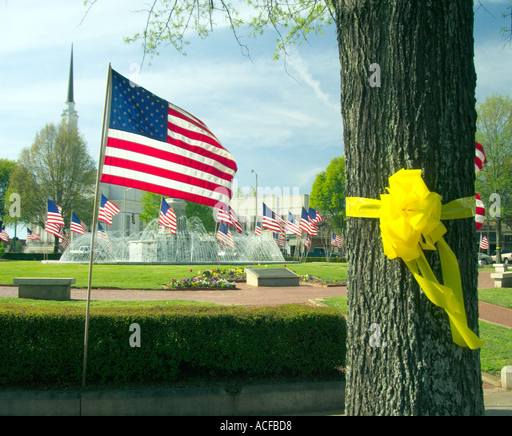
a small park with flags and a yellow banner around a tree in support of troops